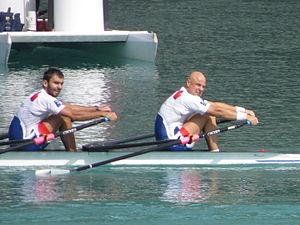
Demi-finale C/D M2x CZE